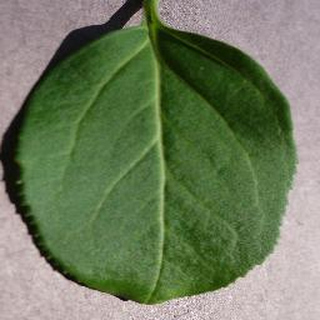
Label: healthy_cherry